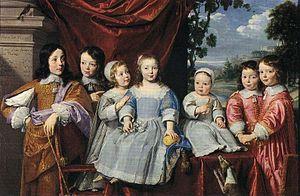
Le musée des Beaux-Arts de Reims est un musée des Beaux-Arts français situé rue Chanzy, à Reims, en Champagne-Ardenne. Fondé en 1794, il a attiré 34 638 visiteurs en 2002. Il a attiré 36 130 visiteurs en 2018 et est actuellement fermé pour travaux.
En Europe, l'histoire de l'enfance voit le jour dans le domaine de l'histoire sociale avec les travaux de l'historien français Philippe Ariès en 1960. Étudiant les écrits, peintures, gravures du passé, il brosse un portrait des représentations de l'enfant par les adultes, les traces directes des sentiments et pensées des enfants étant quasi inexistantes avant le XVIIᵉ siècle. Ses travaux mettent en évidence que les idées et croyances sur l'enfance, ainsi que les manières de traiter les enfants et de les élever, ne sont pas constantes. Au contraire, elles ont fortement varié selon les époques. Certaines de ses thèses seront invalidées, mais d'autres historiens poursuivent ses travaux et mettent en évidence que les représentations de l'enfance et la place de l'enfant dans la famille et dans la société sont en effet influencées par de nombreux facteurs, dont les religions, les coutumes, les croyances, les positions idéologiques, les connaissances scientifiques sur les enfants, les progrès médicaux et technologiques, les modèles économiques et la place des enfants dans l'économie et le monde du travail, ou encore des événements historiques de grande ampleur comme les guerres.